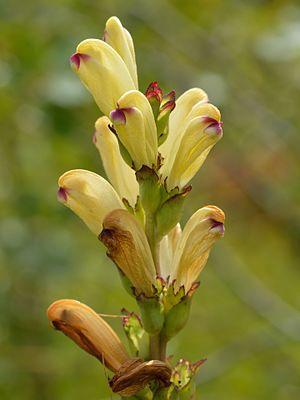
Pedicularis sceptrum-carolinum est une espèce de plante herbacée appartenant à la famille des Scrophulariaceae selon la classification classique de Cronquist ou à la famille des Orobanchaceae selon la classification phylogénétique. On la trouve dans le continent eurasiatique. Elle fleurit de fin juin à août. Cette espèce est appelée « sceptre de Charlemagne », " Karlszepter " en allemand.